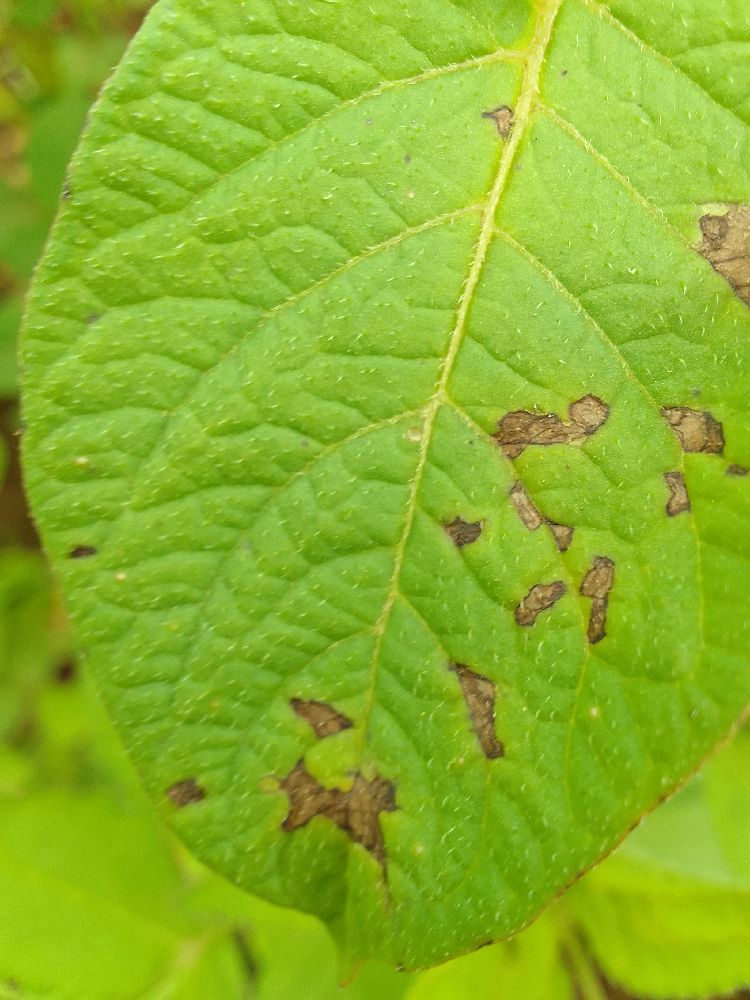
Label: Early blight